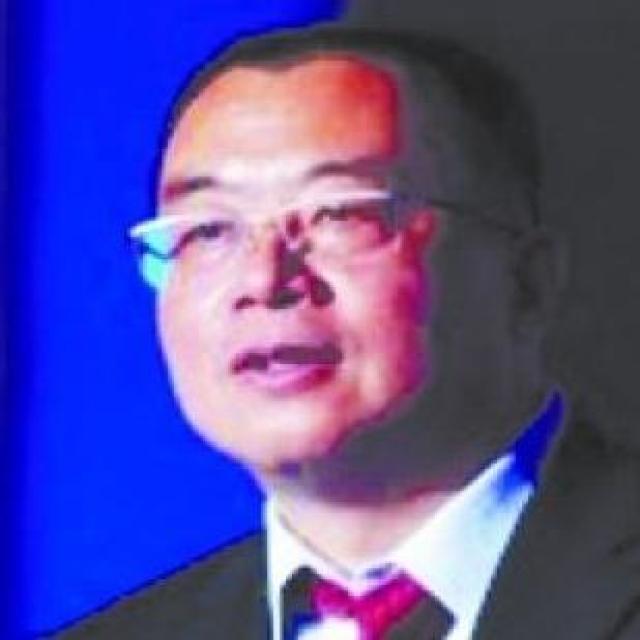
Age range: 45-64